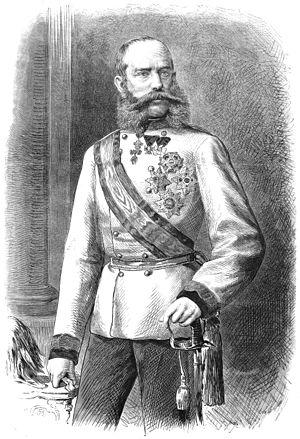
S.M. l’empereur François-Joseph
Anna Nahowski fut la discrète maîtresse de l'empereur François-Joseph Iᵉʳ d'Autriche de 1875 à 1889.